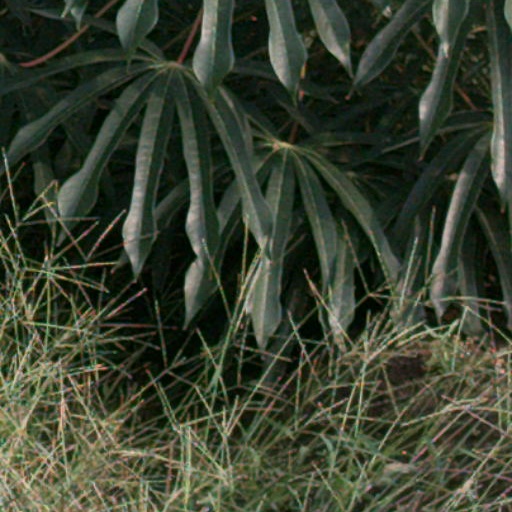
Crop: cassava